Summer Samba

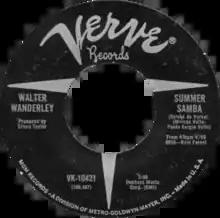
One of side-A labels of the US single

The song was first popularized by the Walter Wanderley Trio in 1966 — the album "Rain Forest" on which it was issued reached platinum status in 1970 — Allmusic has said of Wanderley's version, "His recording ... is regarded as perhaps a more definitive bossa tune than "Girl From Ipanema." In 1966, Wanderley's version was the biggest seller in the U.S., reaching #26 on the "Billboard" Hot 100 and #3 on the Easy Listening chart. The composition is still a favourite on Adult Standards radio stations.